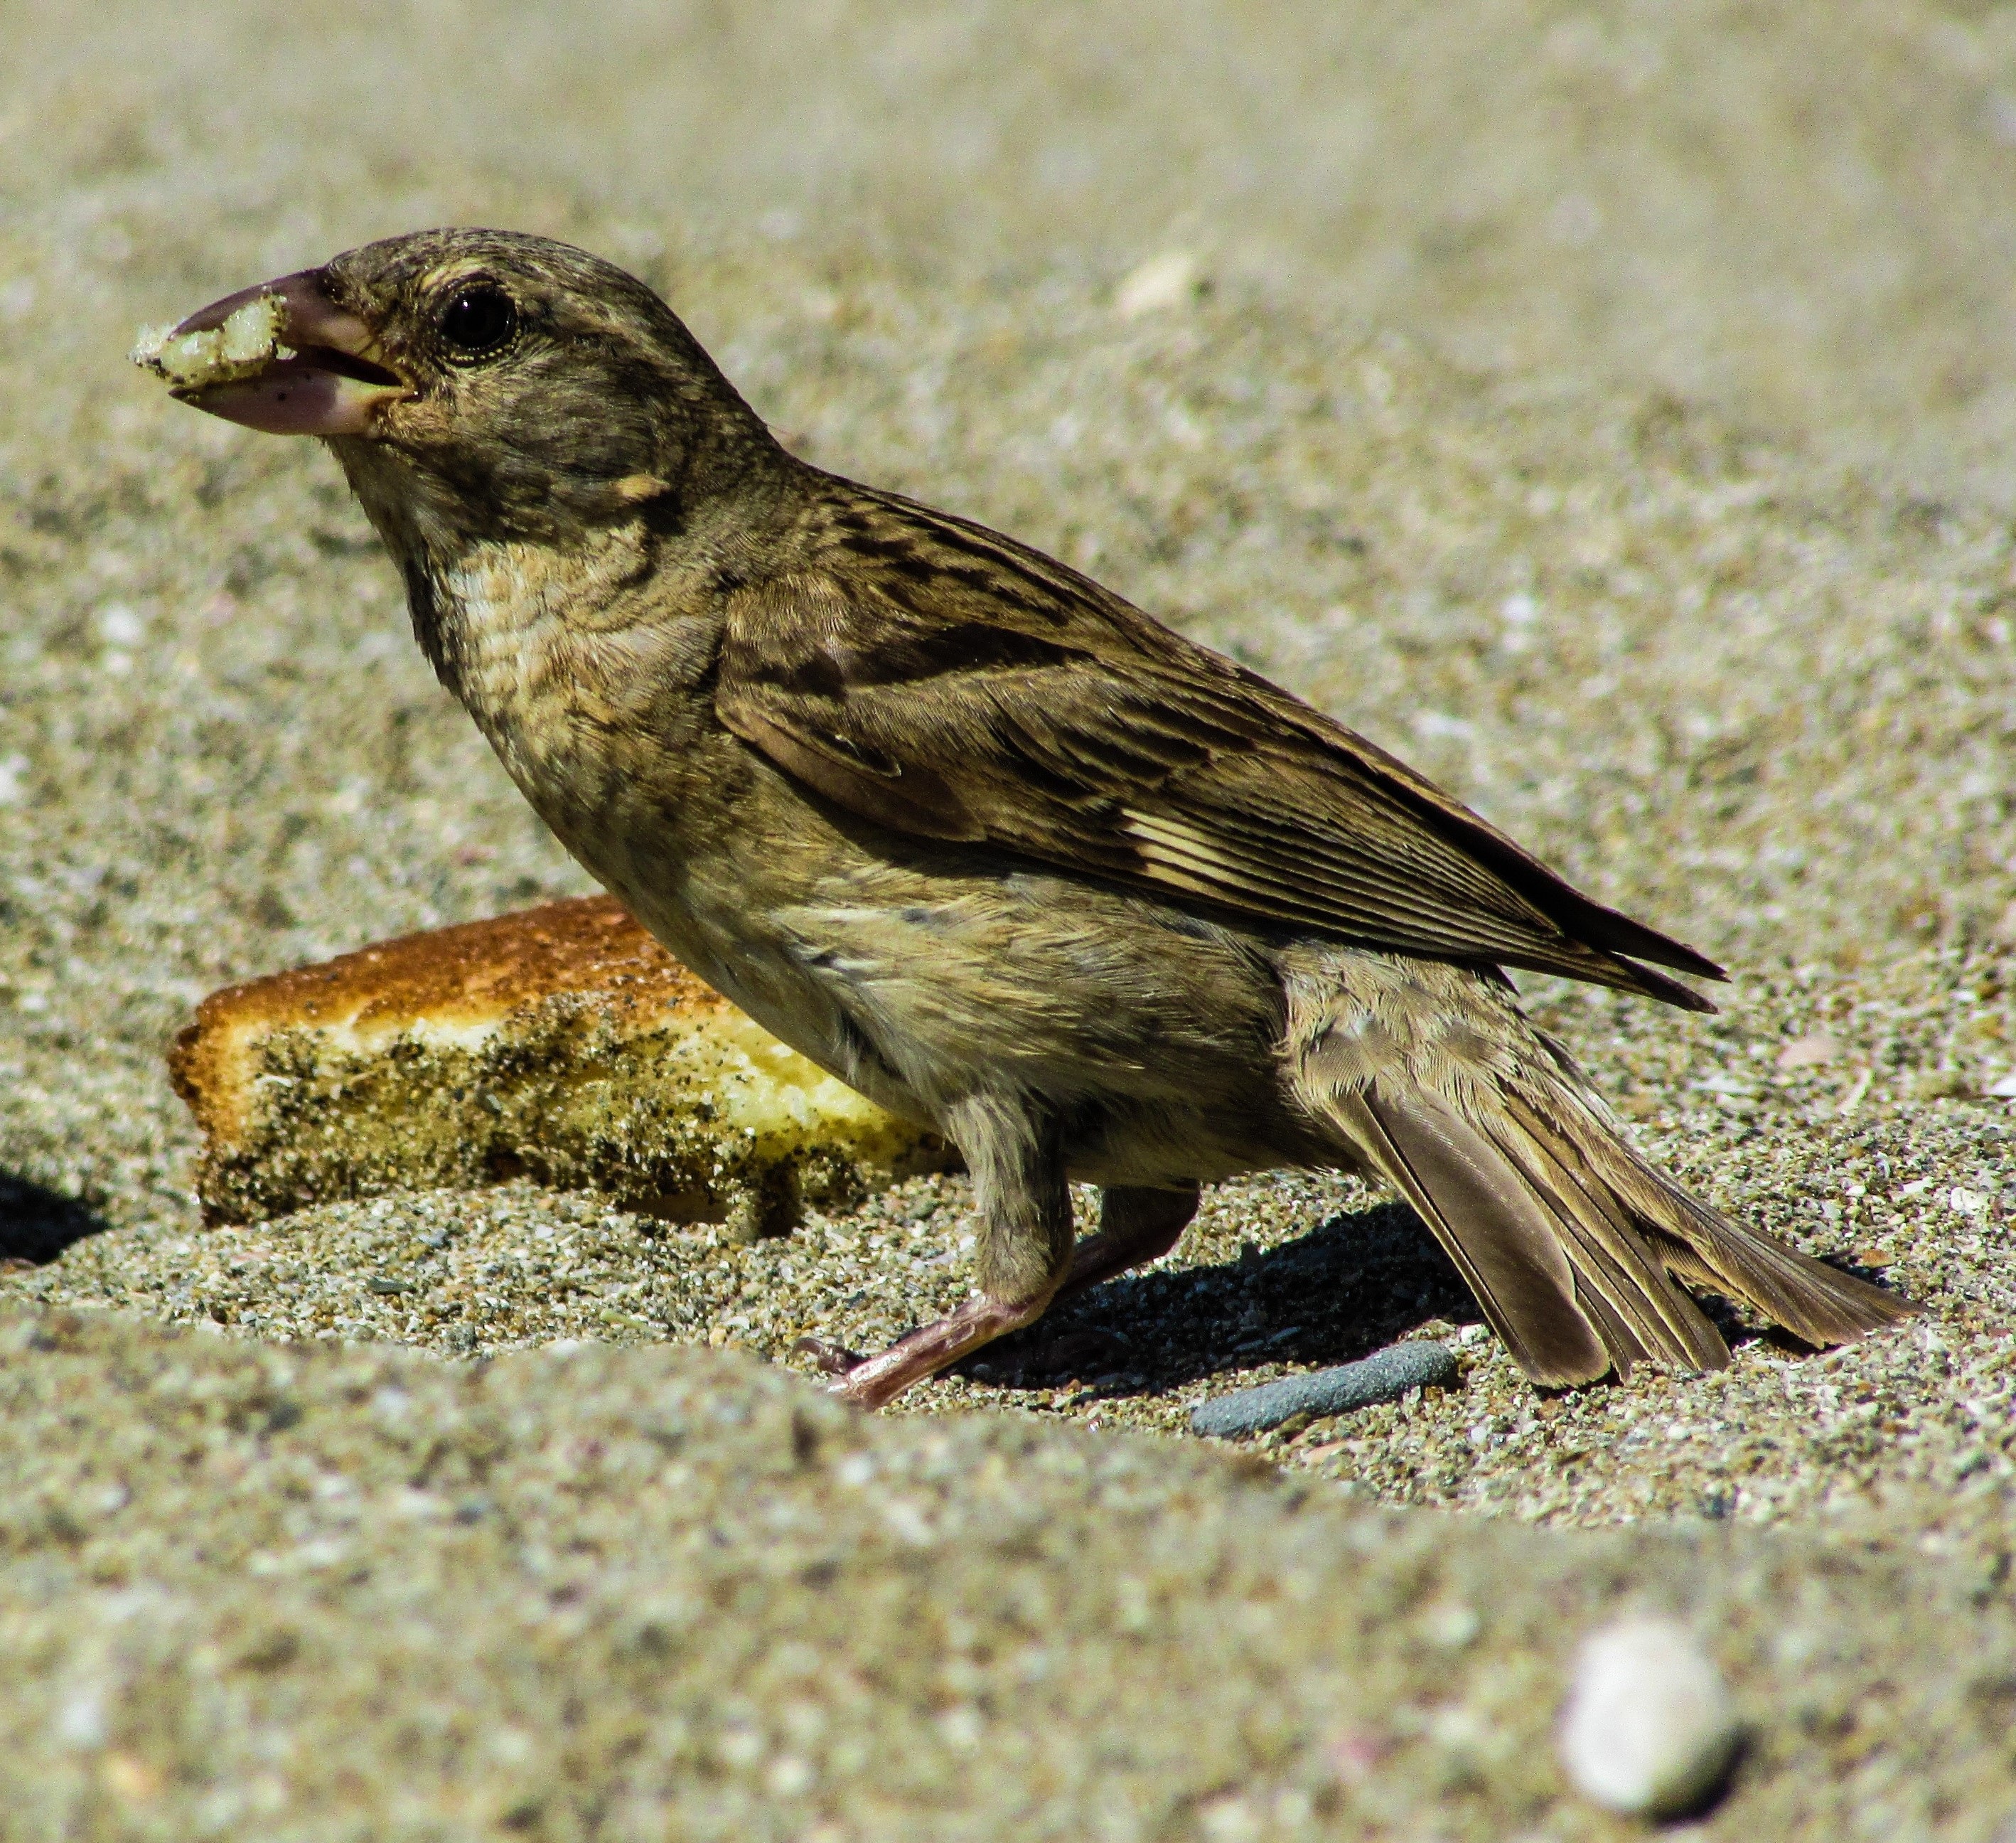
nature, bird, animal, wildlife, beak, fauna, close up, ornithology, feeding, eating, vertebrate, sparrow, finch, brambling, wren, lark, house sparrow, perching bird, emberizidae, ortolan bunting